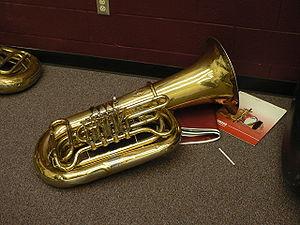
Un brass band est un ensemble musical composé d'instruments de la famille des cuivres et d'une section plus ou moins importante de percussions. Il se distingue de la fanfare par son instrumentarium, son effectif, son répertoire et sa zone géographique.